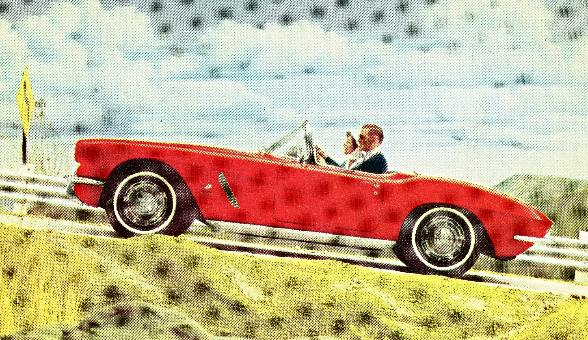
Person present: No